Elling Carlsen

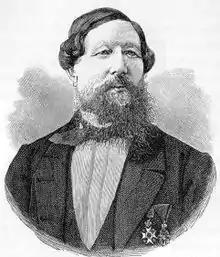
Elling Carlsen

Elling Carlsen (8 September 1819 – 18 April 1900) was a Norwegian skipper, seal hunter and explorer. He is credited with the discovery of Kong Karls Land and was one of the crew of the 1872 Austro-Hungarian North Pole Expedition. He is also known for the 1871 discovery of the lodge of Willem Barentsz, which had stood for 270 years since Barentsz sheltered there on his third and final voyage.